Clackamas River

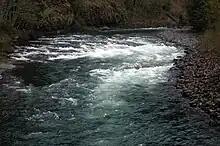
Whitewater on the Clackamas River as seen from Highway 224 at Carter Bridge

Over the next few miles, the river flows by Fish Creek Campground and Armstrong Campground, where it passes under Route 224. The river then passes Lockaby Campground and Carter Bridge Campground, where it passes under Route 224 again for the fourth and final time. From here to near Gladstone, the river flows south and west of the highway, which is on its right. Below Carter Bridge, the Clackamas River receives Hellion Creek from the left about from the mouth, passes Big Eddy Campground, receives Moore Creek from the right, and passes Lazy Bend Campground. Around from the mouth, the river receives the South Fork Clackamas River from the left opposite a landform known as Big Cliff. About later, the river enters North Fork Reservoir and soon receives the North Fork Clackamas River from the right. The Clackamas reaches the Faraday Dam, formerly known as the Cazadero Dam, about from the mouth and passes Faraday Lake, which is on the river's left about later. Shortly thereafter, the Clackamas receives Lingleback Creek from the right, passes under Oregon Route 211 at Estacada, receives Dubois Creek from the left, and reaches River Mill Dam. It flows by Milo McIver State Park, south of the river between and from its mouth.